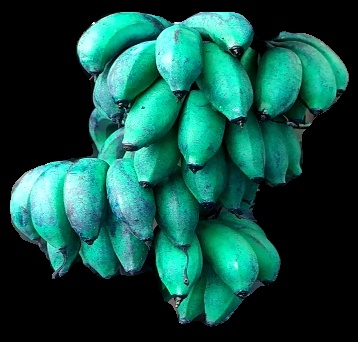
Variety: rasbale
Grade: grade3